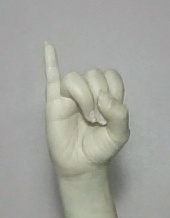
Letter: meem